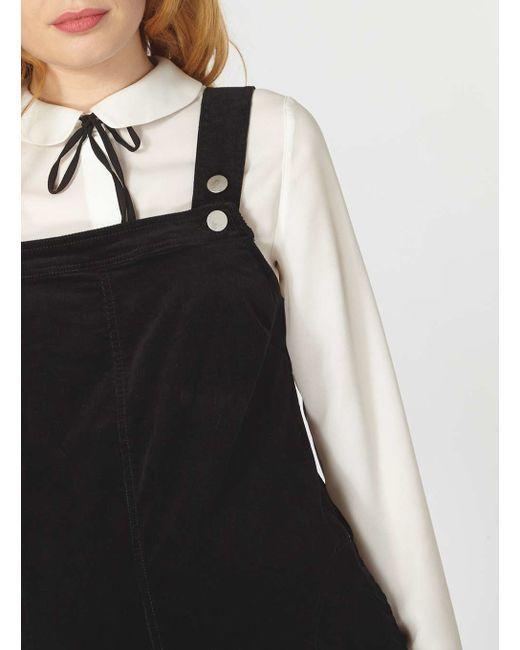
Schwarzer Rock über dem Schultergurt für Damen